Zvuk slunečních hodin

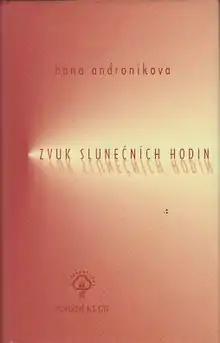
First edition (publ. Knižní klub)

Zvuk slunečních hodin is a Czech novel, written by Hana Andronikova. It was first published in 2001.